Omri Marcus

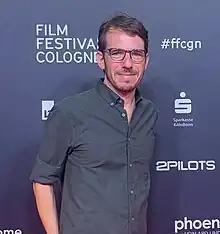
Omri Marcus

Omri Marcus (born 1979) is an Israeli creative strategist, screenwriter, and international speaker. He is the founder of *The Comedy Brigade* (aka Comedy for Change), a global initiative that uses humor and AI to counter online antisemitism, and the creator of *The Finger Awards*, a prize honoring comedy that drives social change.